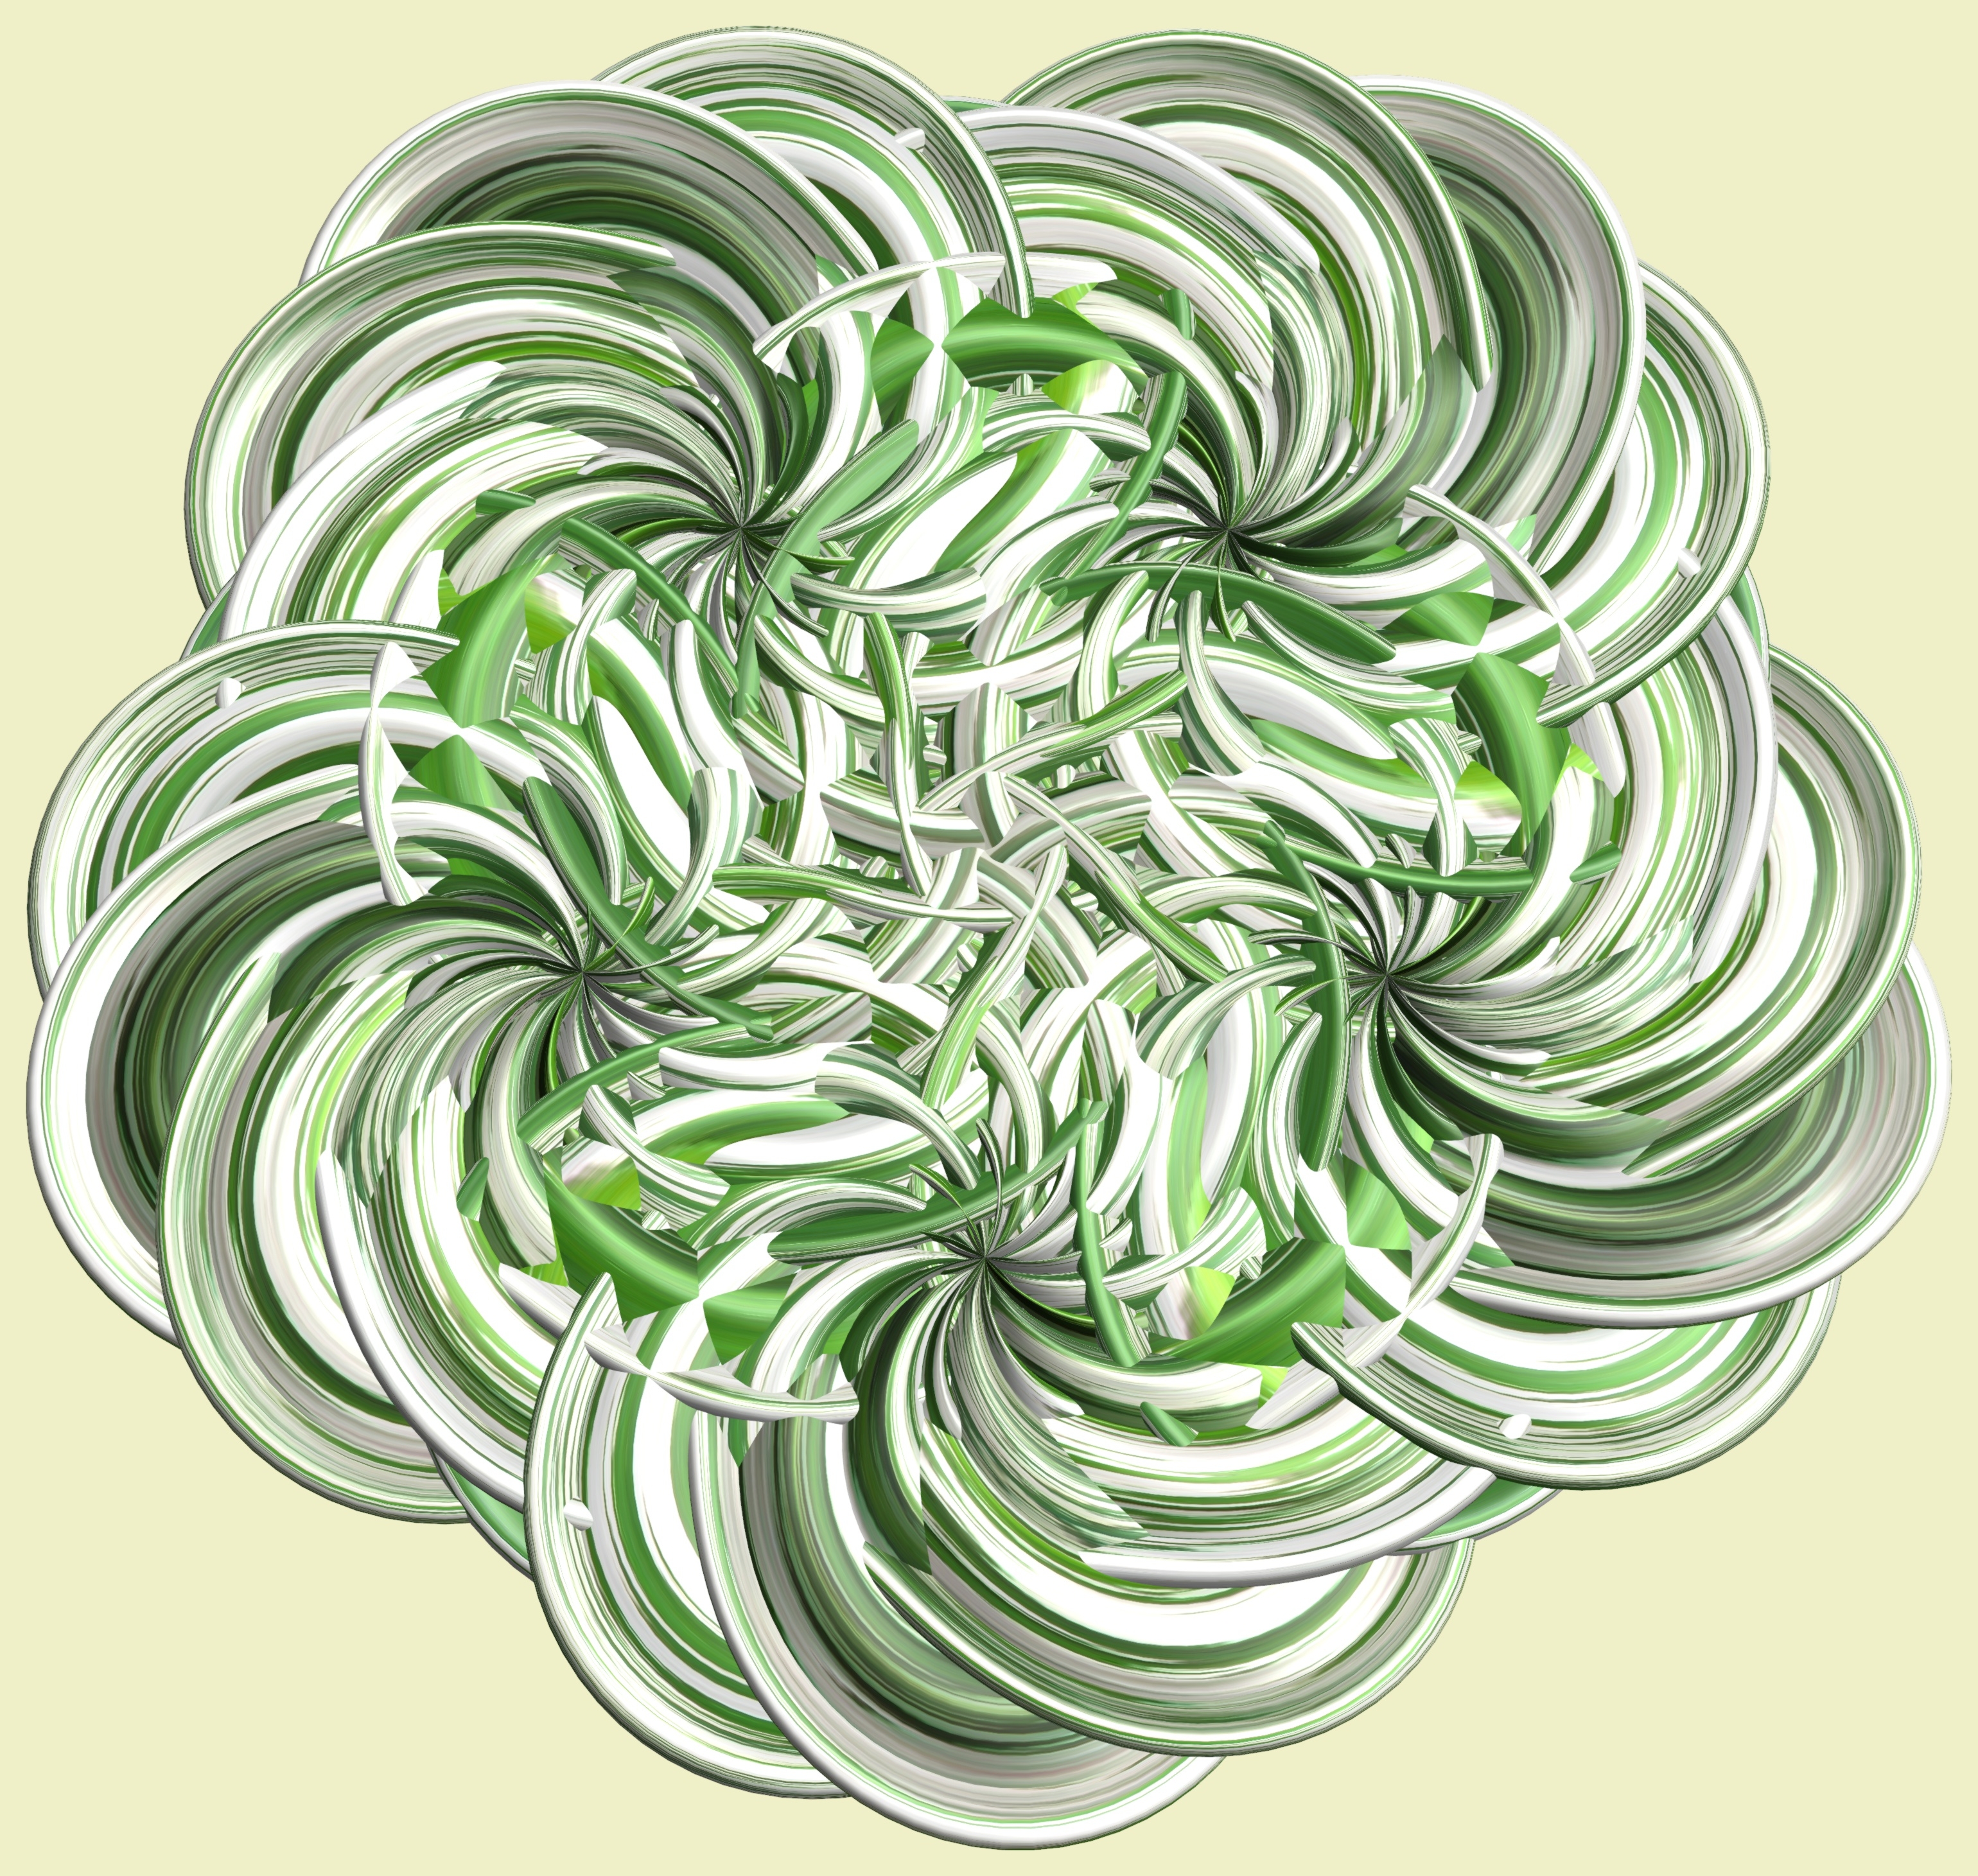
structure, plant, texture, spiral, flower, petal, pattern, food, green, produce, circle, illustration, design, symmetry, 3d, graphic, knot, torus, mathematica, cg, parametricplot3d, code, program, algorithm, mapping, flowering plant, land plant